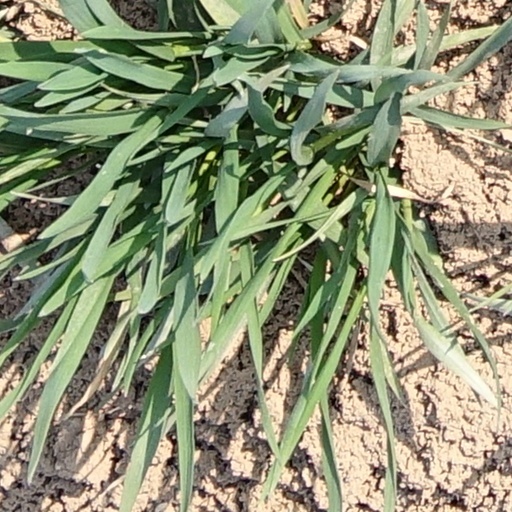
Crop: wheat